Thaïs

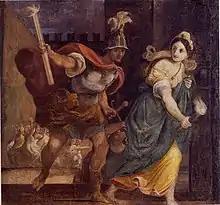
Thaïs leads Alexander to start the fire, Ludovico Carracci, c. 1592

It has been argued that Thaïs was at this time Alexander's lover. T. D. Ogden suggests that Ptolemy took her over at some later point, though other writers believe she was always Ptolemy's companion.